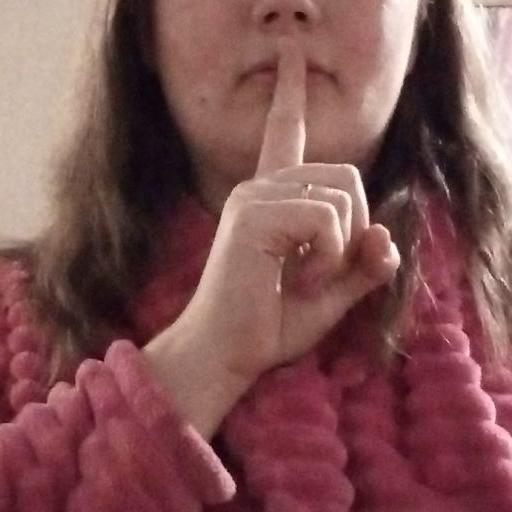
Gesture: mute